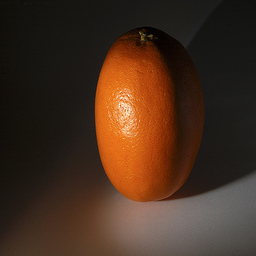
Label: Orange